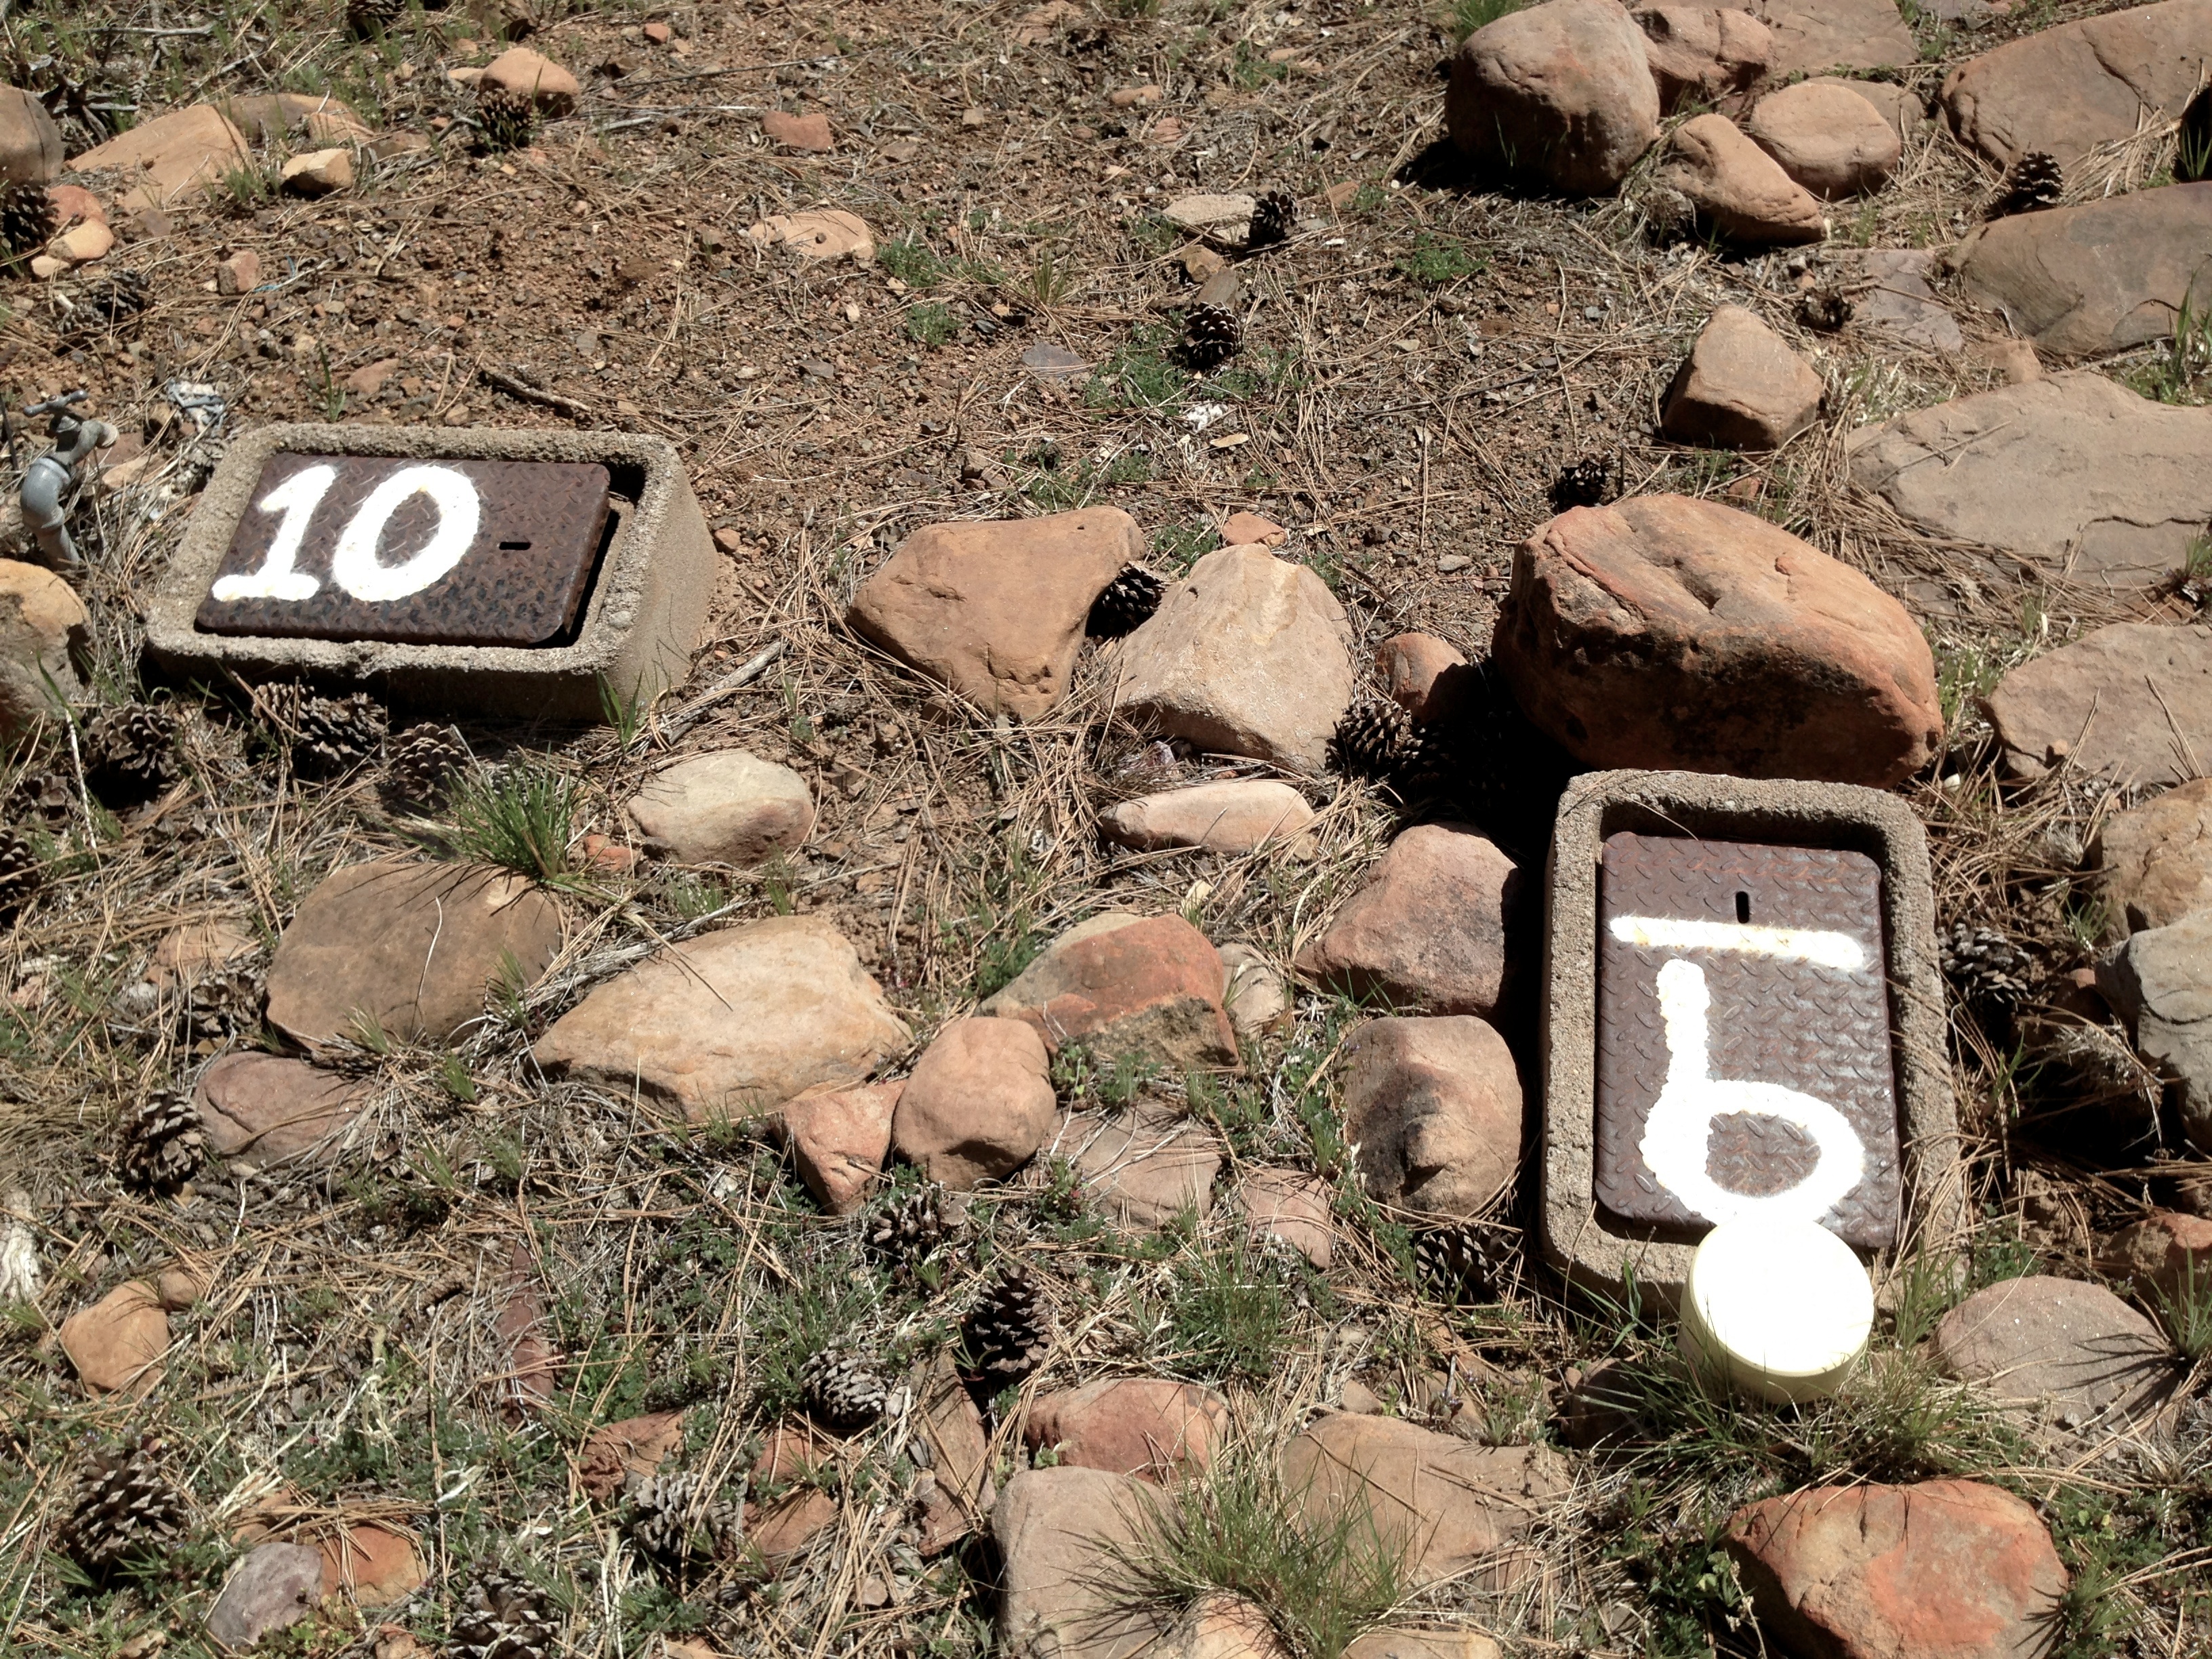
rock, wildlife, soil, geology, litter, 106